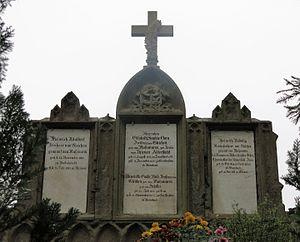
Emilie von Gleichen-Rußwurm, née le 25 juillet 1804 à Iéna et morte le 25 novembre 1872 dans le château de Greifenstein dans le royaume de Bavière, est une écrivaine, elle est la fille de Friedrich von Schiller et de Charlotte von Lengefeld.
Heinrich Ludwig Freiherr von Gleichen-Rußwurm, né le 25 octobre 1836 dans le château de Greifenstein dans le district de Basse-Franconie, et mort le 9 juillet 1901 à Weimar, est un peintre allemand et un graphiste de l'impressionnisme. Il est le pionnier de ce mouvement artistique en Allemagne. Parmi ses sujets préférés figuraient les paysages. Il est le petit-fils de Friedrich von Schiller et le fils d'Emilie von Gleichen-Rußwurm.